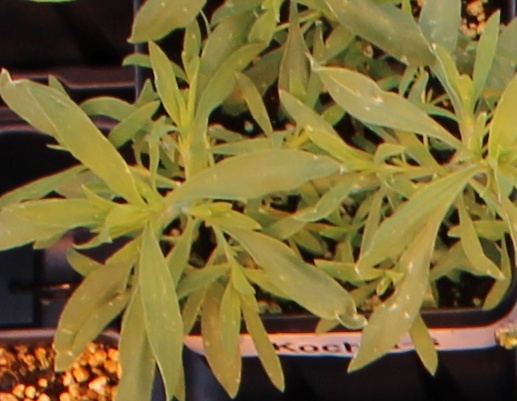
Label: Kochia